David Hume

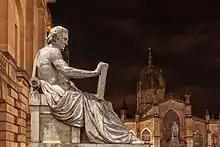
Statue of Hume, sculpted by Alexander Stoddart, on the Royal Mile in Edinburgh

Hume, along with Thomas Hobbes, is cited as a classical compatibilist about the notions of freedom and determinism. "Compatibilism" seeks to reconcile human freedom with the mechanist view that human beings are part of a deterministic universe, which is completely governed by physical laws. Hume, on this point, was influenced greatly by the scientific revolution, particularly by Sir Isaac Newton. Hume argued that the dispute between freedom and determinism continued over 2000 years due to ambiguous terminology. He wrote: "From this circumstance alone, that a controversy has been long kept on foot...we may presume that there is some ambiguity in the expression," and that different disputants use different meanings for the same terms.